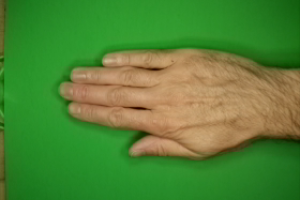
Label: paper